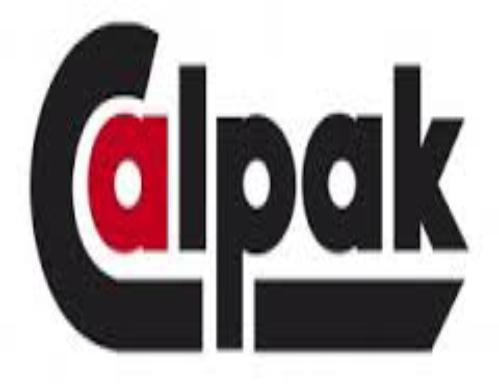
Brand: calpak
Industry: Others